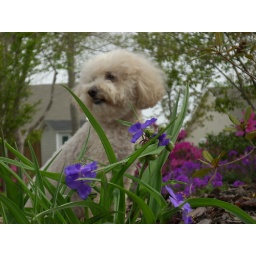
Ginger in the flower bed